Ararat Province

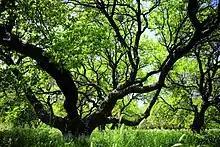
Apricot farms in Artashat

At the end of the 9th century, the 3 cantons became part of the newly established Bagratid Kingdom of Armenia. However, between the 11th and 15th centuries, the region suffered from the Seljuk, Mongol, Ag Qoyunlu and Kara Koyunlu invasions, respectively. At the beginning of the 16th century, the territory of modern-day Ararat became part of the "Erivan Beglarbegi" within the Safavid Persia. During the first half of the 18th century, the territory became part of the Erivan Khanate under the rule of the Afsharid dynasty and later under the Qajar dynasty of Persia. It remained under the Persian rule until 1827–1828, when Eastern Armenia was ceded by the Russian Empire as a result of the Russo-Persian War of 1826–28 and the signing of the Treaty of Turkmenchay.